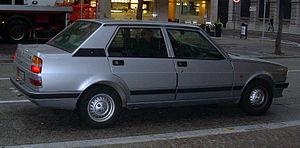
L'Alfa Romeo Giulietta est une automobile produite entre 1977 et 1985 dans les usines Alfa Romeo d'Arese au nord de Milan et qui reprend le nom de la mythique Alfa Romeo Giulietta des années 1950.